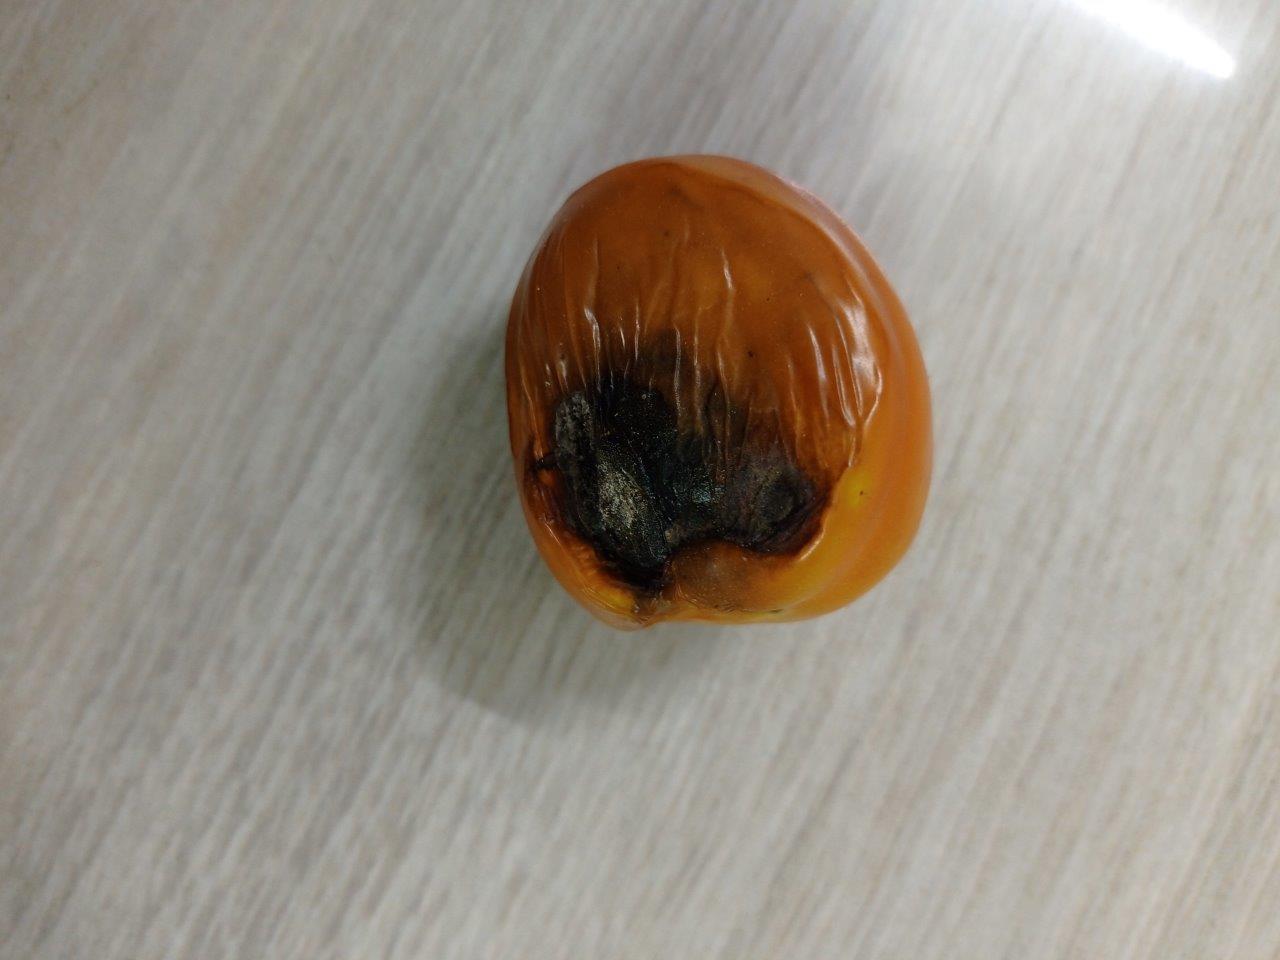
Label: Rotten